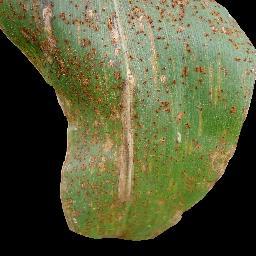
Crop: corn
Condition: (maize)_common_rust